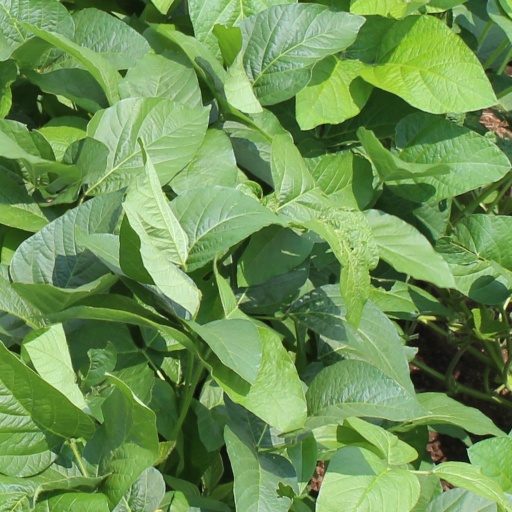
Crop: soybean